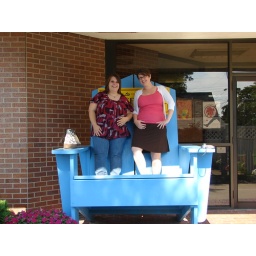
standing in the big blue chair